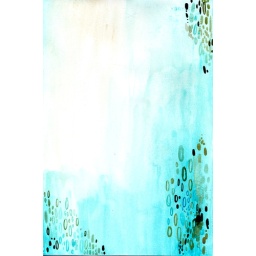
painting I used for the haunted house pattern in pattern book